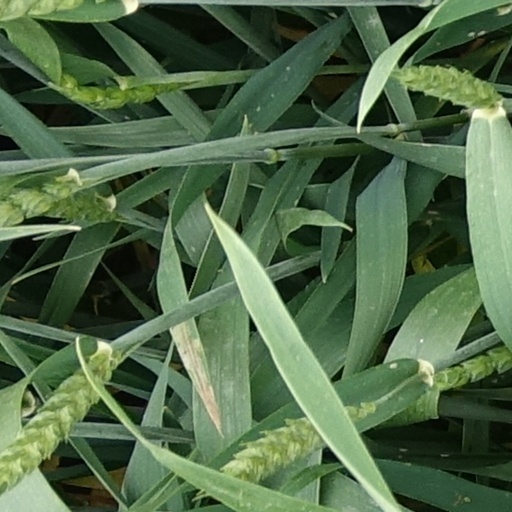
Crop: wheat